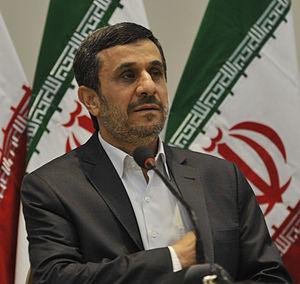
L'élection présidentielle iranienne du 12 juin 2009 a reconduit au pouvoir, pour quatre ans, Mahmoud Ahmadinejad, le président de la République sortant. Les résultats officiels créditent Mahmoud Ahmadinejad de 62,6 % des suffrages exprimés contre 33,7 % pour son principal opposant Mir Hossein Moussavi, la participation s'élevant à 85 %.
La guerre civile syrienne — ou révolution syrienne — est un conflit armé en cours depuis 2011 en Syrie. Elle débute dans le contexte du Printemps arabe par des manifestations majoritairement pacifiques en faveur de la démocratie contre le régime baasiste dirigé par le président Bachar el-Assad. Réprimé brutalement par le régime, le mouvement de contestation se transforme peu à peu en une rébellion armée.